Le pescatrici

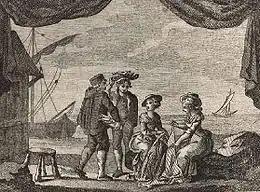
Illustration of Act 1, Scene 1 from Carlo Goldoni's libretto for "Le pescatrici"

The story is set in Taranto and concerns the Prince of Sorrento's search for Prince Casimiro's rightful heir who had been taken to Taranto as a baby after her father's murder. Two young fisherwomen in the village, Lesbina and Nerina, each believe they might be the missing princess. Although they are engaged to each other's brother (also fishermen), they both dream of marrying a wealthy man and set their caps for Prince Lindoro. The real princess turns out to be the dignified Eurilda, whom everyone had thought was the daughter of the elderly fisherman, Mastriccio. Upon discovering this, Lindoro asks for her hand in marriage and departs for Sorrento with Eurilda and her adopted father. The squabbling pairs of lovers, Lesbina and Frisellino and Nerina and Burlotto are eventually reunited but not before Frisellino and Burlotto embarrass Lesbina and Nerina by disguising themselves as cousins of Prince Lindoro and persuading them to elope.